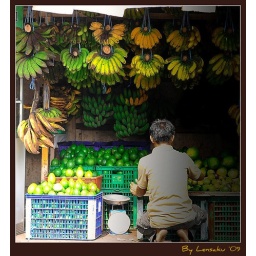
Many varieties of bananas sold at a traditional market in West Java, Indonesia